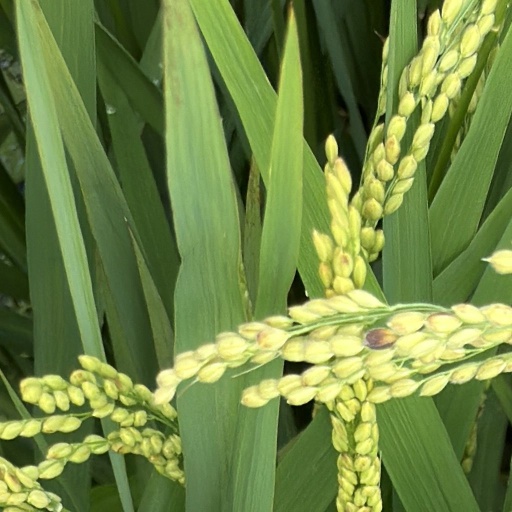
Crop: rice